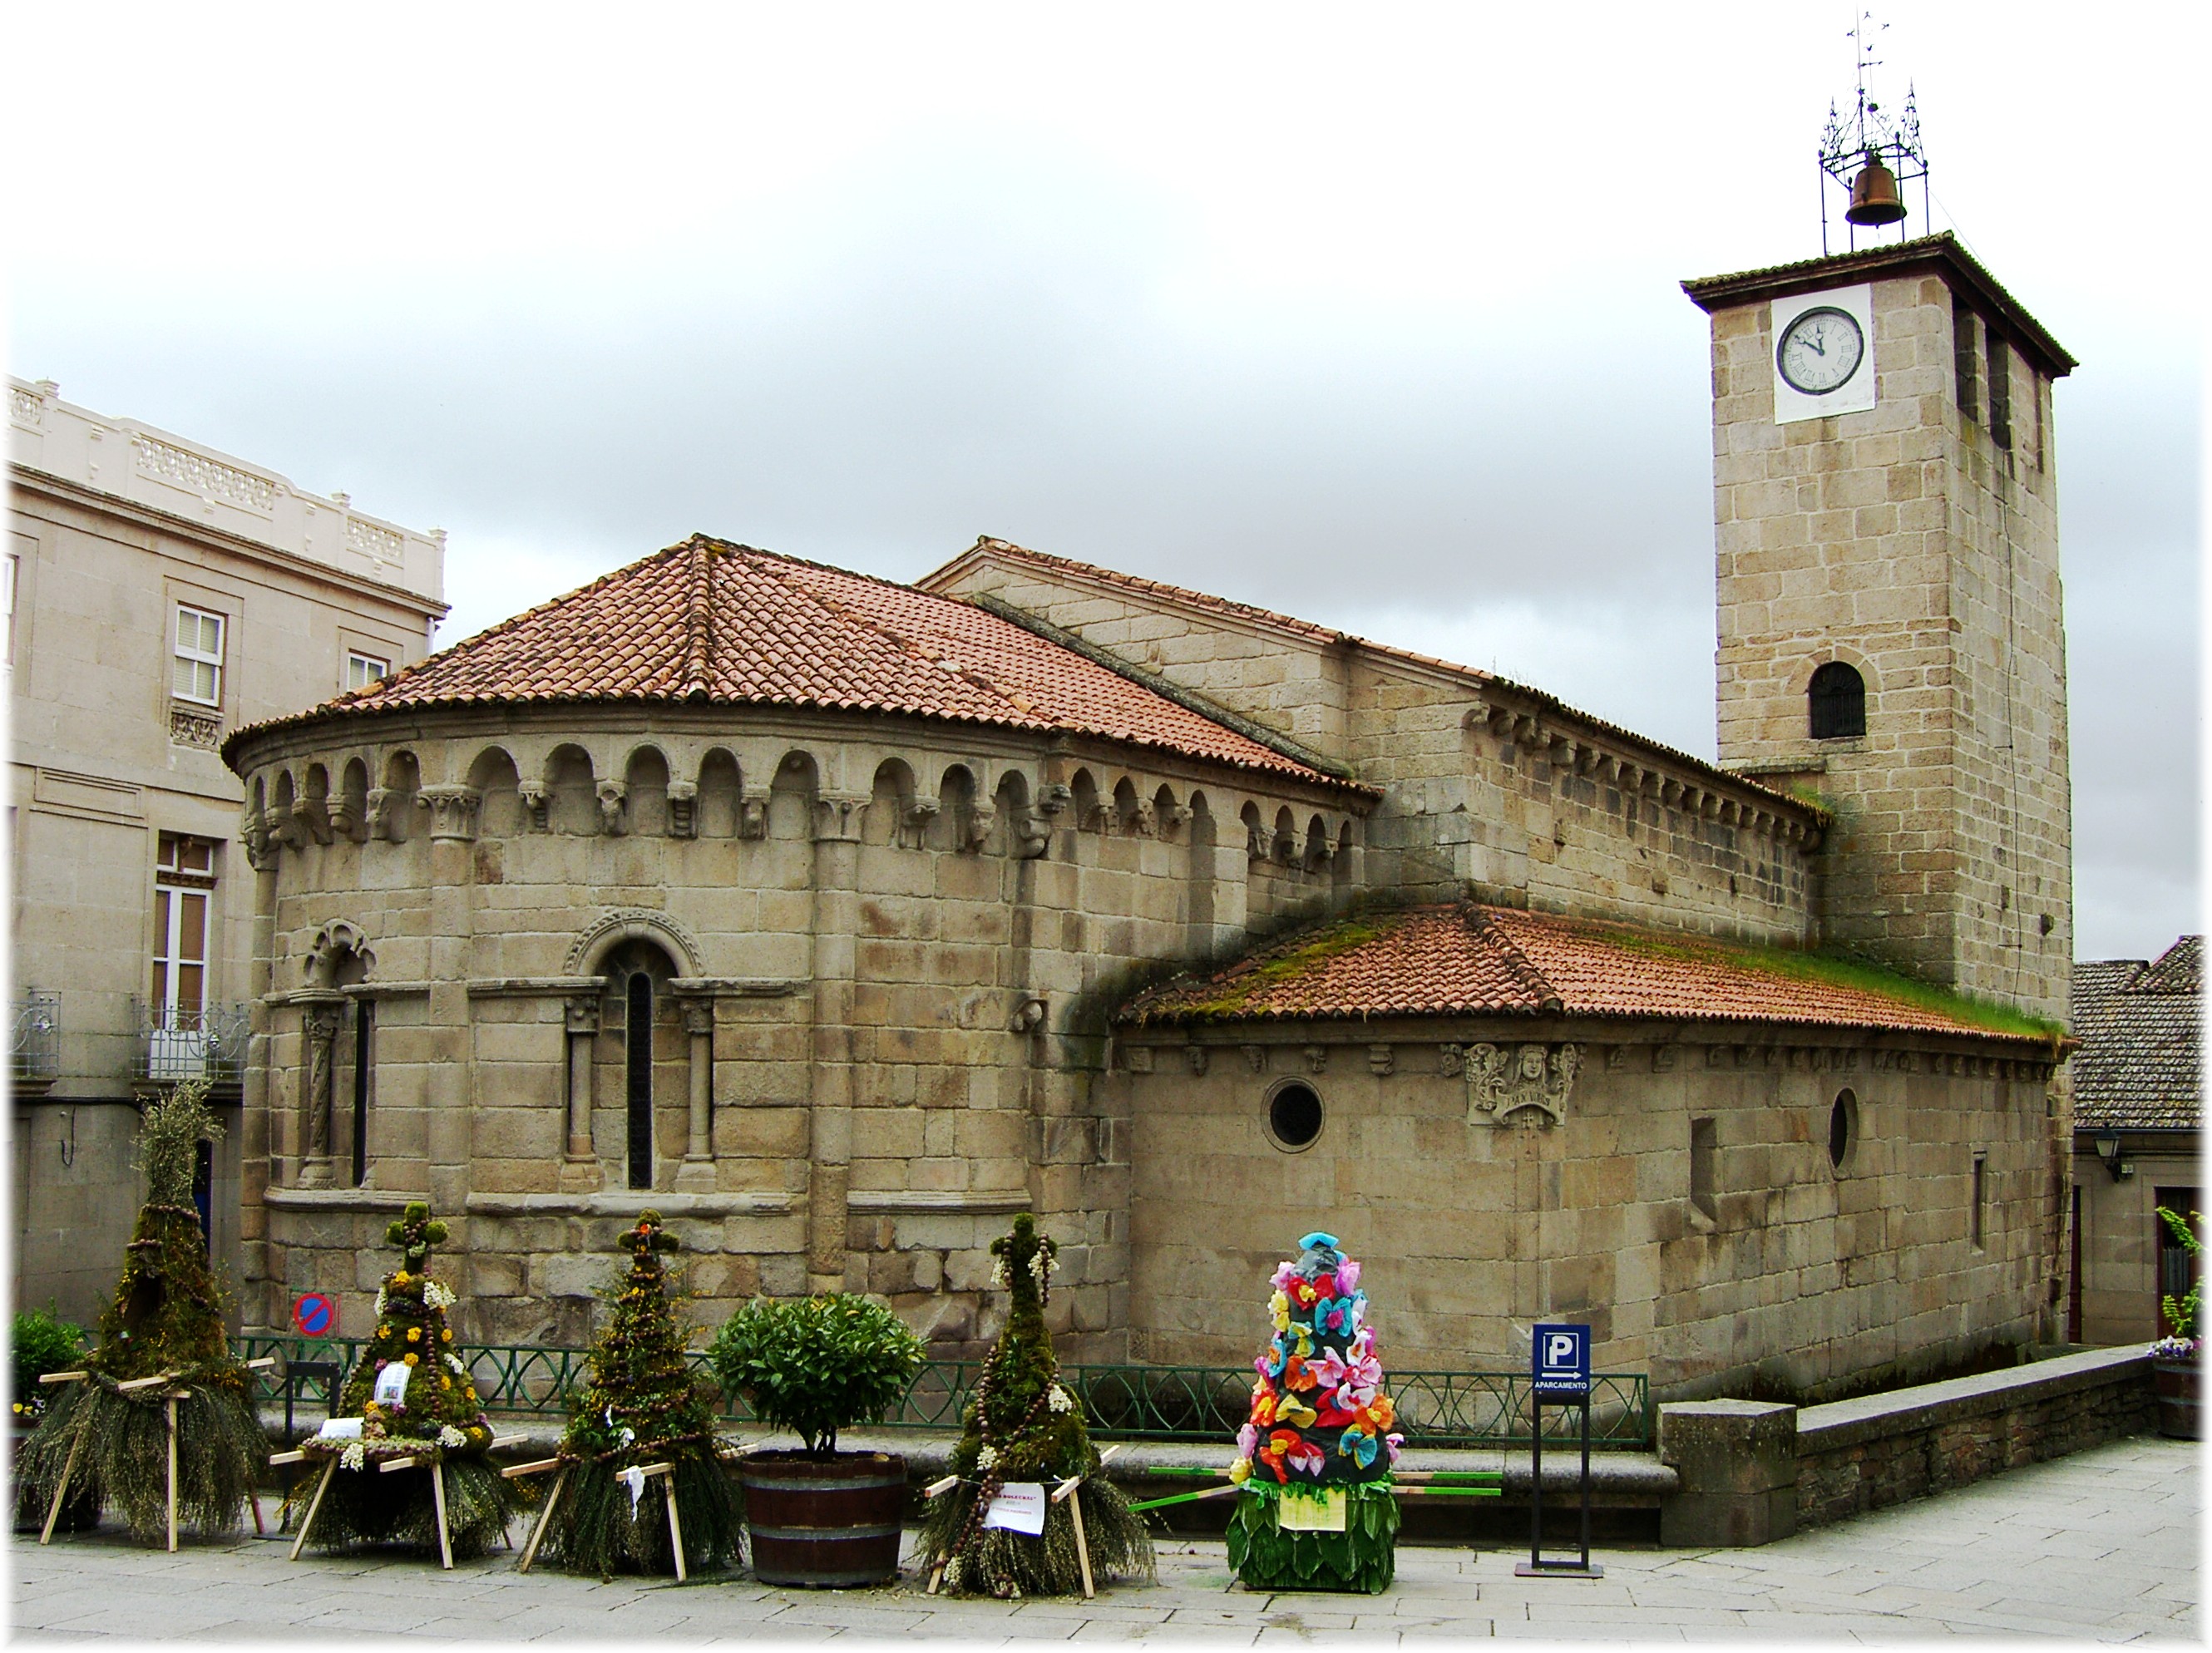
town, building, church, chapel, place of worship, monastery, synagogue